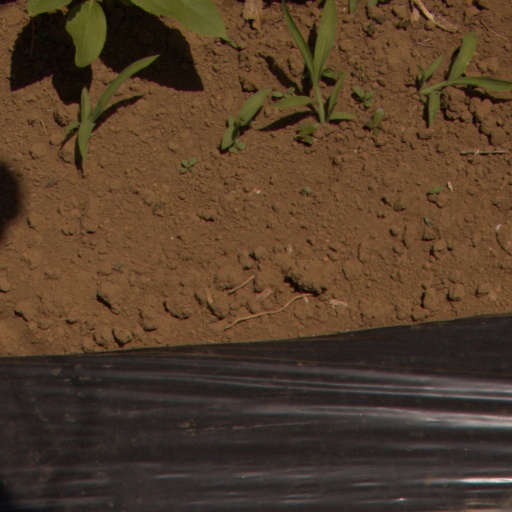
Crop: Jerusalem artichoke